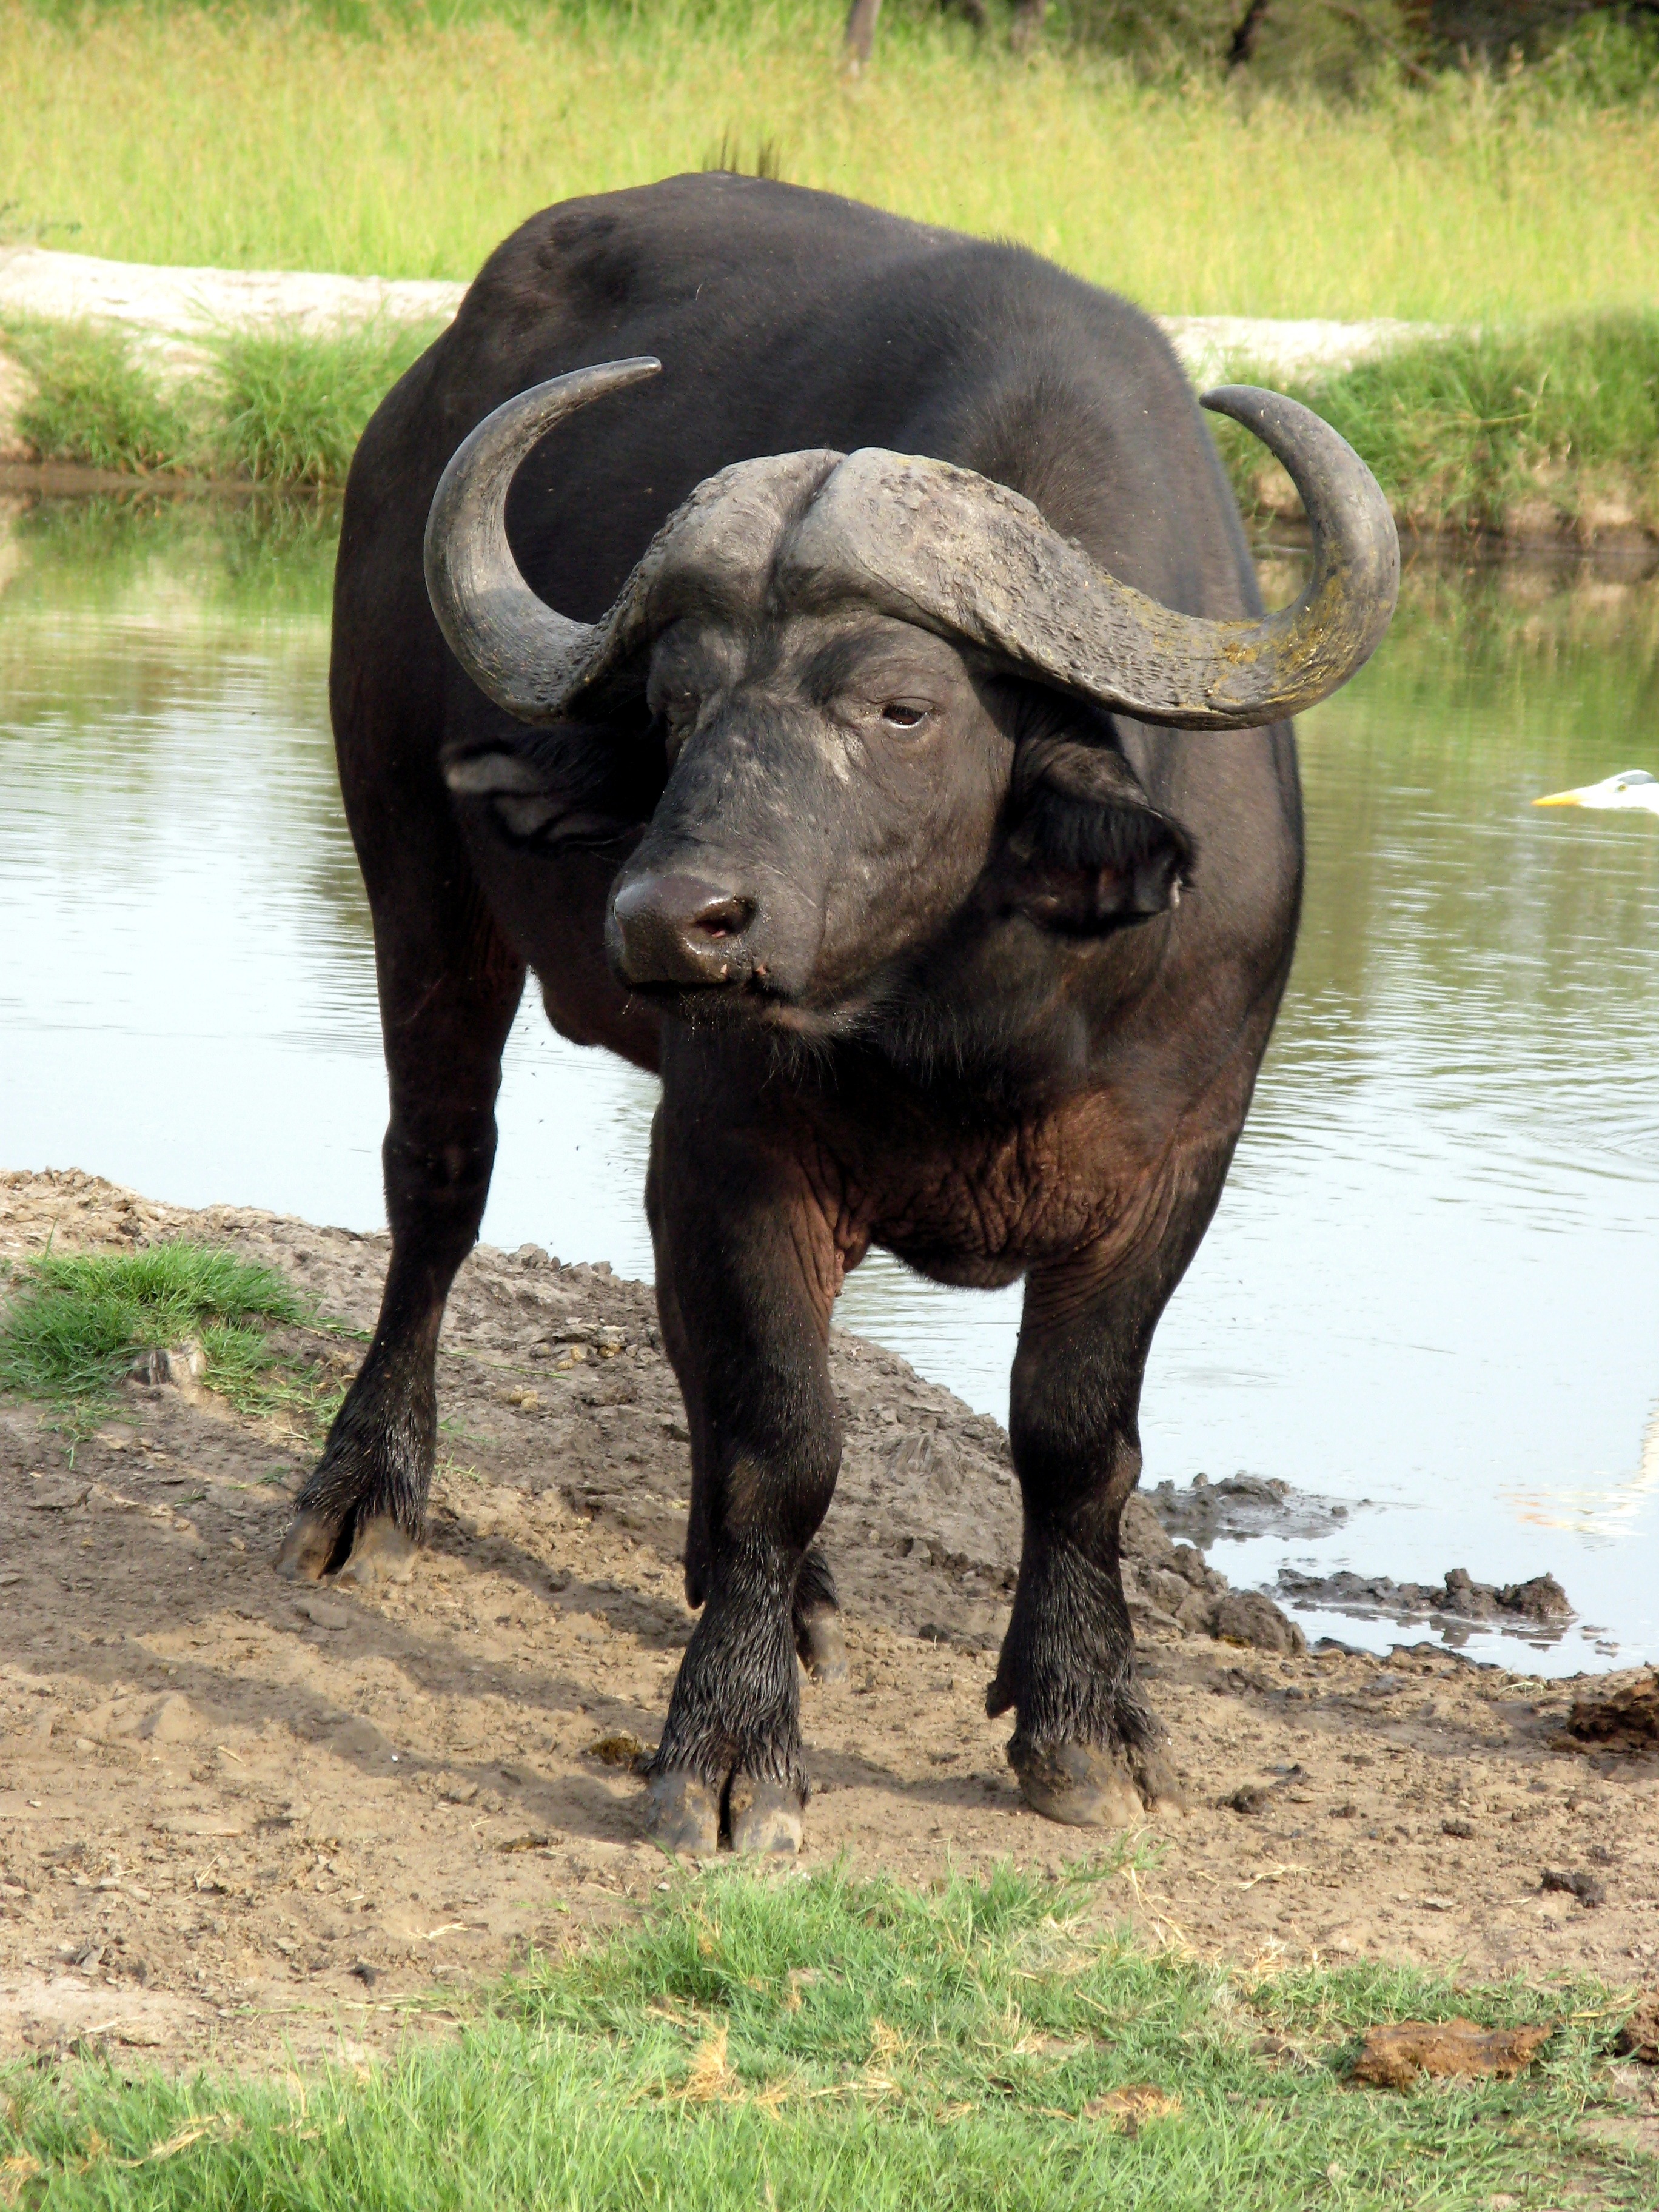
wilderness, animal, wildlife, horn, grazing, africa, mammal, fauna, bull, vertebrate, safari, buffalo, water buffalo, indian elephant, cattle like mammal, working animal